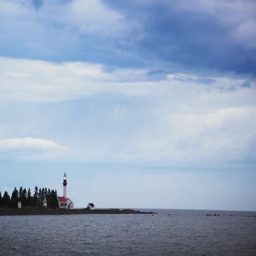
locked - on shot of a lighthouse lit up at dusk